Turner Contemporary

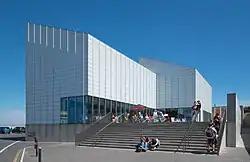

Turner Contemporary is an art gallery in Margate, Kent, England, intended as a contemporary arts space and catalyst for the regeneration of the town. The title commemorates the association of the town with noted landscape painter J. M. W. Turner, who went to school there, and visited throughout his life.